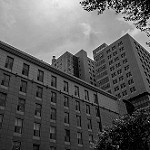
Label: buildings